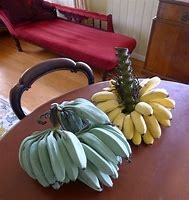
Label: banana